Irakli Garibashvili

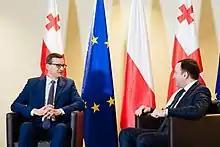
Meeting of Irakli Garibashvili with Polish Prime Minister Mateusz Morawiecki in Batumi, 2022

Gharibashvili terminated the construction of Namakhvan HPP, agreed by the previous government headed by Giorgi Gakharia. On 14 March, a large protest by the locals was held against construction of a power plant, including due to environmental concerns, at the central square of Kutaisi. At the end of March 2021, in accordance with the people's demand, Gharibashvili announced that he reached a compromise with the HPP construction company about the postponement of the deadline. In May 2021, a massive rally against the construction was held in Tbilisi. Garibashvili stated that the project would not continue under "current conditions" of the contract, which many activists described as "cabal" and "harming state interests". In March 2022, the private investor notified the government of Georgia that it had terminated the contract due to "violation of the terms of the contract and force majeure". Garibashvili stated that the state would build a plant on much favorable terms.